Parachute

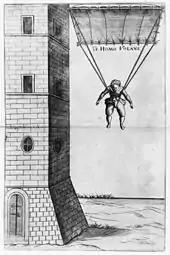
Fausto Veranzio's parachute design, titled "Homo Volans" ("Flying Man"), from his "Machinae Novae" ("New Contraptions", published in 1615 or 1616)

A parachute is a device designed to slow an object's descent through an atmosphere by creating drag or aerodynamic lift. It is primarily used to safely support people exiting aircraft at height, but also serves various purposes like slowing cargo, aiding in space capsule recovery on Earth, landing spacecraft on other planets, and stabilizing vehicles or objects. Modern parachutes are typically made from durable fabrics like nylon and come in various shapes, such as dome-shaped, rectangular, and inverted domes, depending on their specific function.